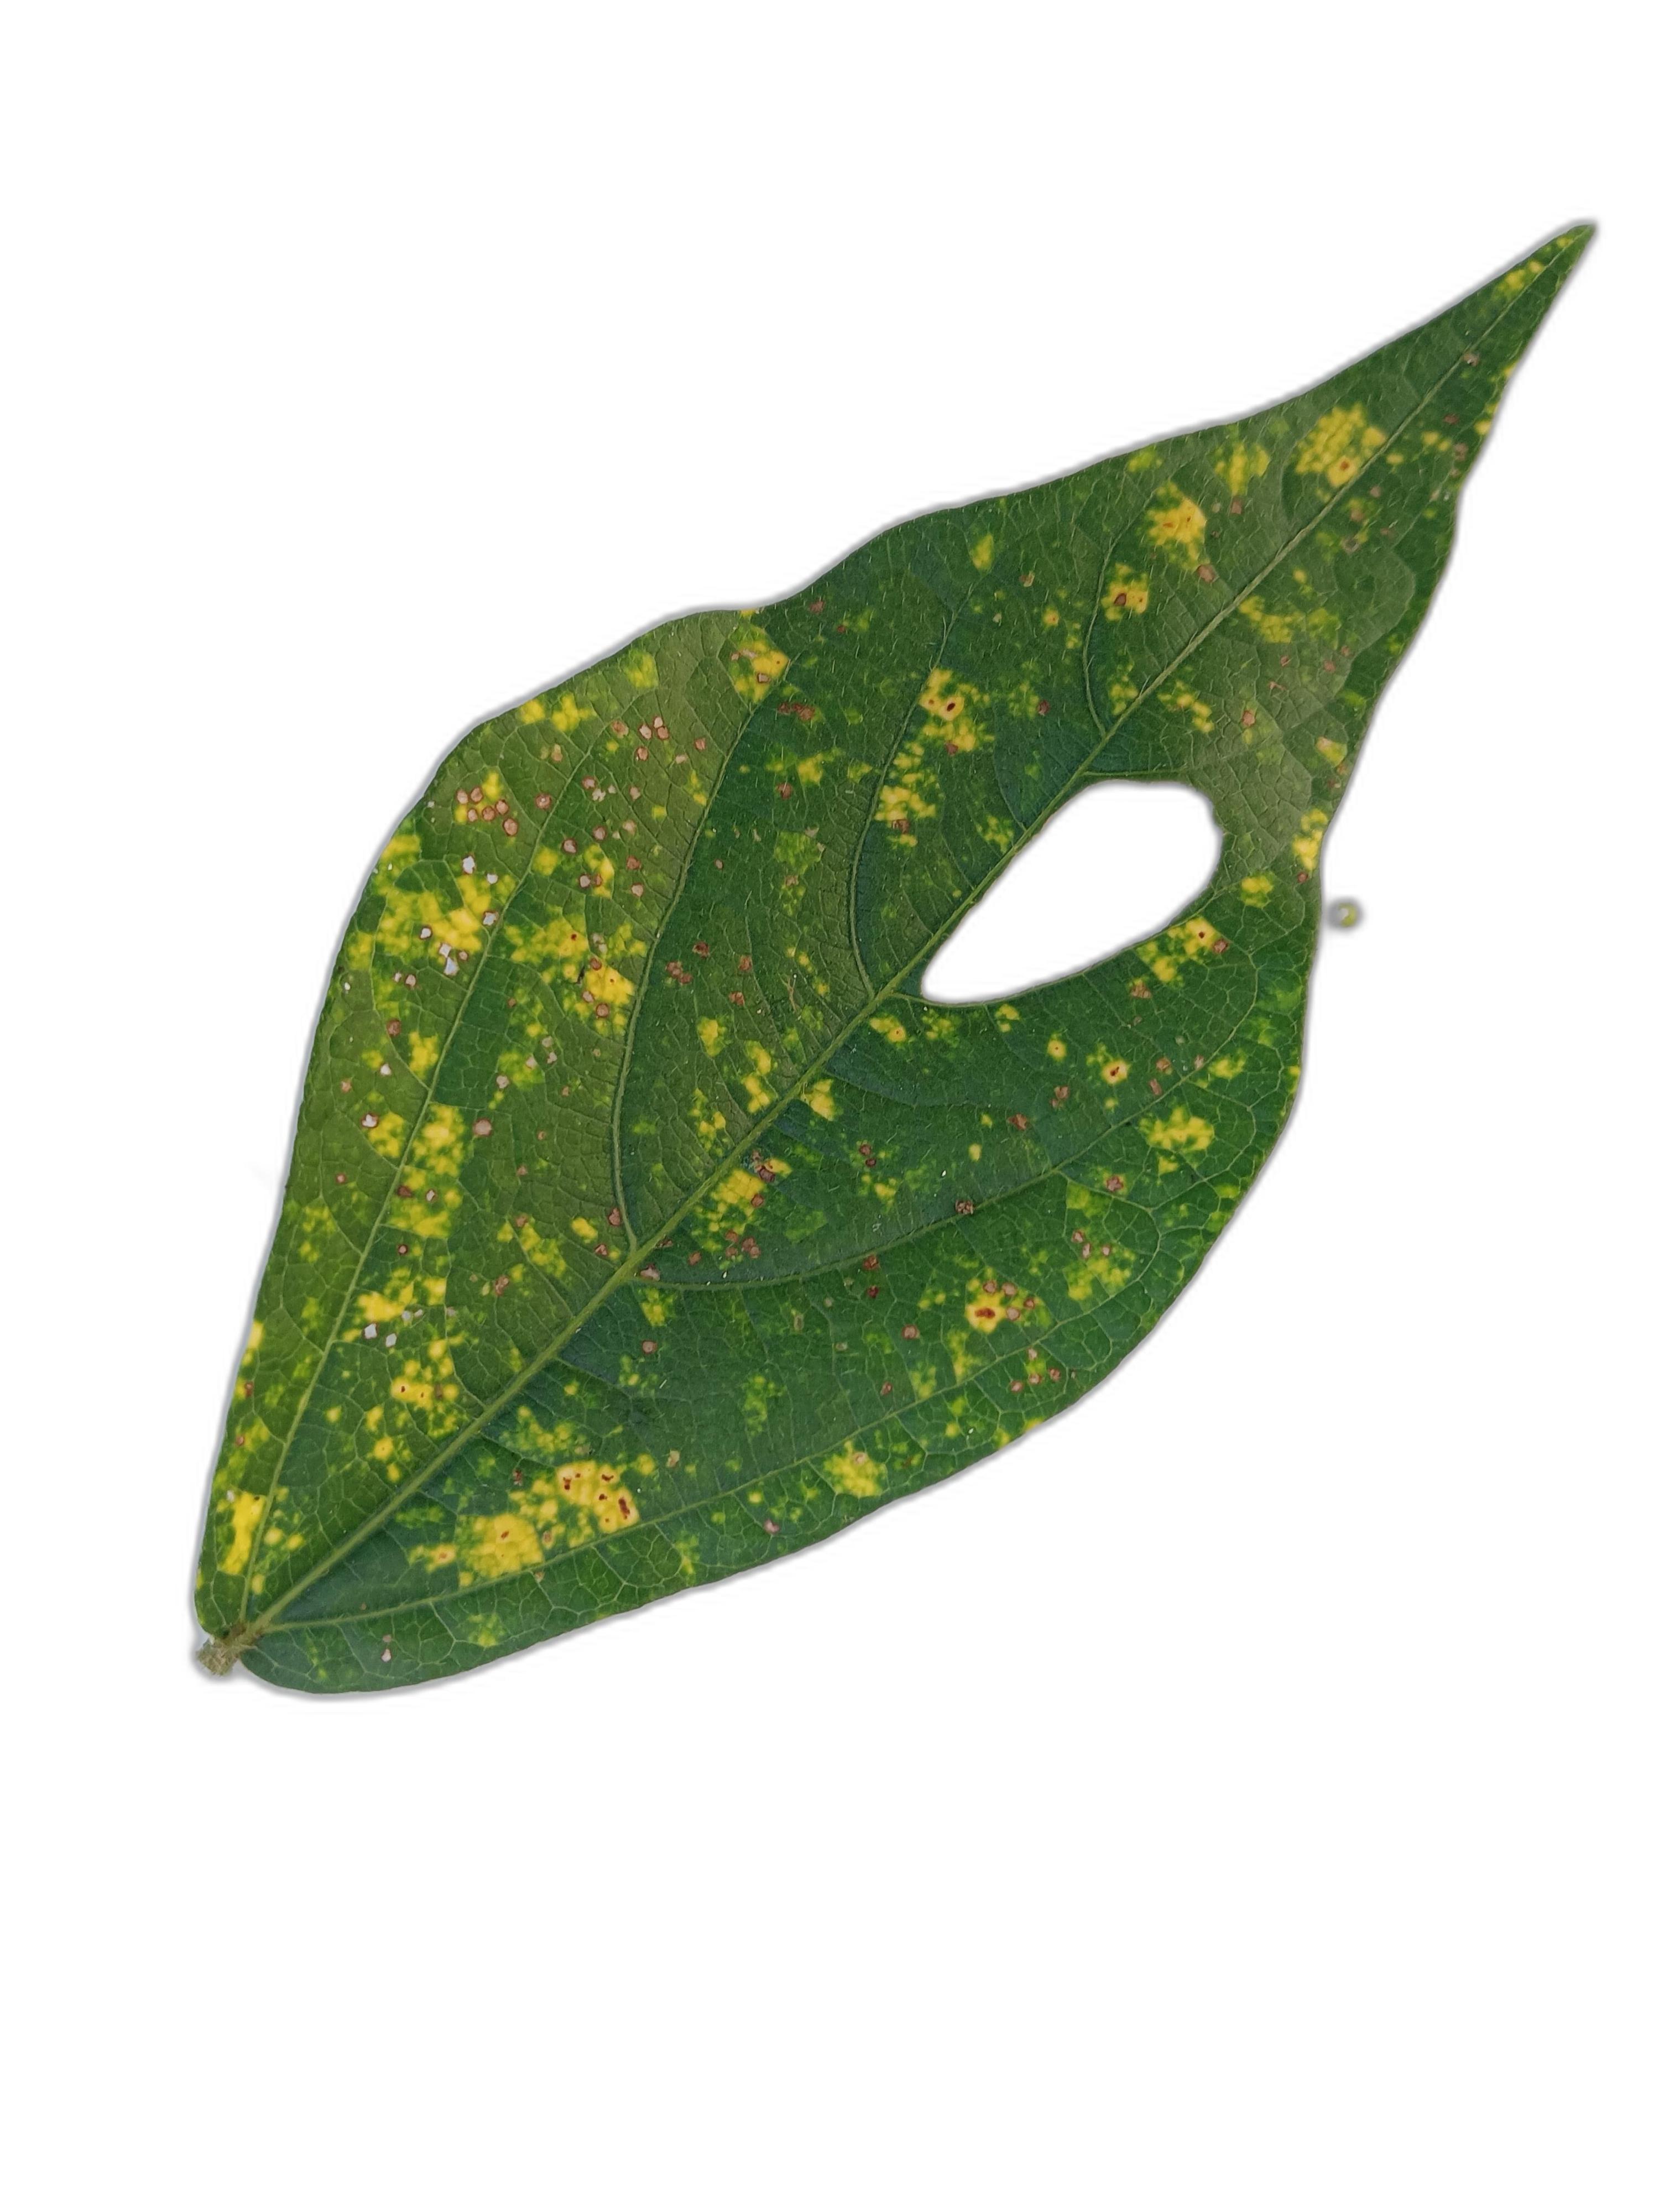
Label: Yellow Mosaic